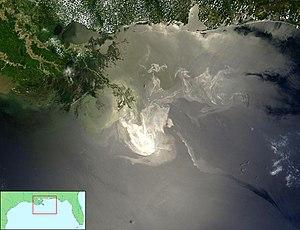
Traduction partielle de la description par la NASA(source): La marée noire causée par l'incendie de la plateforme pétrolière Deepwater Horizon vue par le satellite Terra, de la NASA, le 24 mai 2010. Cette image a été acquise par le Moderate-Resolution Imaging Spectroradiometer (MODIS, pour Spectroradiomètre d'imagerie à résolution moyenne), embarqué sur le satellite Terra. Le pétrole lisse la surface de l'océan, ce qui la rend plus claire là où elle réfléchit le soleil (par exemple, au centre de la photo) et plus sombre ailleurs (par exemple en bas à droite). Le delta du Mississippi est visible en haut, entouré d'eaux saumâtres et boueuses qui apparaissent en brun, rayé de rubans argentés de pétrole. Des dendrites de pétrole sont aussi visible au nord et à l'est. Un petit panache sombre près du centre de la marée noire, où se trouvait à l'origine la plateforme, correspond peut être à un feu contrôlé visant à la limiter. A l'ouest de la ""patte d'oiseau"" que le Mississippi dessine dans le Golfe du Mexique, on peut voir des taches sombres, qui sont peut être du pétrole, ou peut être pas, car d'autres phénomènes peuvent avoir le même aspect dans ces eaux marécageuses et saumâtres."
L'explosion de Deepwater Horizon désigne une explosion et un incendie considérable déclarés, le 20 avril 2010, sur la plate-forme pétrolière Deepwater Horizon. Elle coule deux jours plus tard, et repose désormais par 1 500 m de fond. Avant ces événements, 126 personnes étaient présentes sur la plateforme. Parmi celles-ci, onze personnes ont d'abord été portées disparues puis déclarées officiellement décédées. En outre, 17 blessés ont été recensés parmi les personnes rapatriées sur le continent.